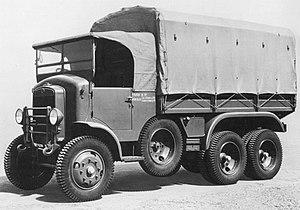
Le Fiat 612 ou SPA Dovunque 33 est un camion militaire lancé en 1931 par le constructeur italien Fiat V.I. et sa filiale SPA.